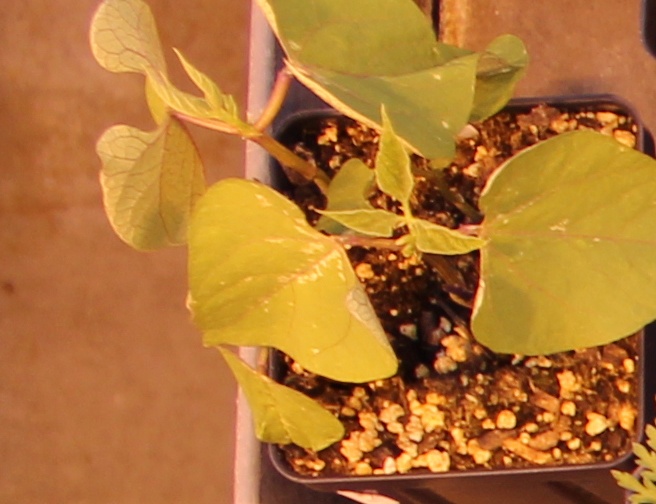
Label: Blackbean